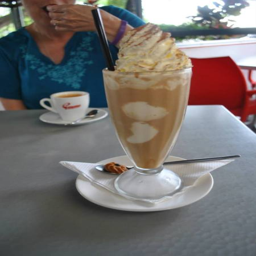
this was but you seem to get the same thing anywhere when you order an iced coffee .